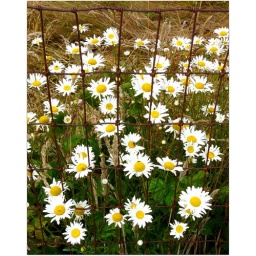
Some perty flowers along a fence in the yard.